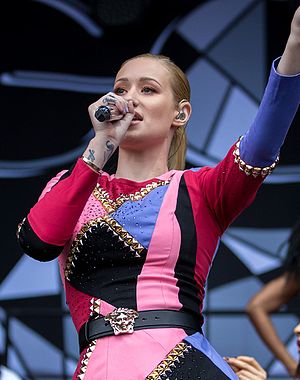
Iggy Azalea
Iggy Azalea i oktober 2014
Amethyst Amelia Kelly, bedre kendt under sit kunstnernavn Iggy Azalea, er en rapper fra Australien, født i Sydney.